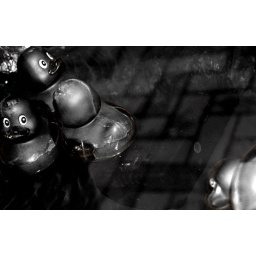
Rubber ducks in a window of a Chinese restaurant. Lyon.